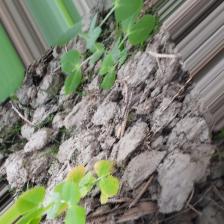
Label: Normal